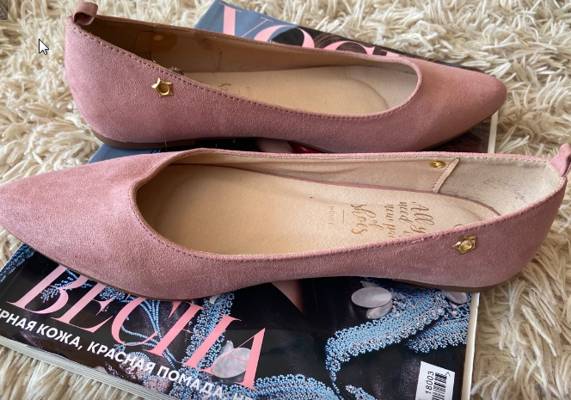
Waste category: clothes